Lignin

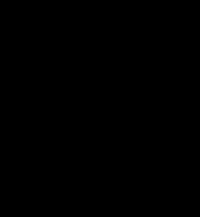
Polymerisation of coniferyl alcohol to lignin. The reaction has two alternative routes catalysed by two different oxidative enzymes, peroxidases or oxidases.

The polymerisation step, that is a radical-radical coupling, is catalysed by oxidative enzymes. Both peroxidase and laccase enzymes are present in the plant cell walls, and it is not known whether one or both of these groups participates in the polymerisation. Low molecular weight oxidants might also be involved. The oxidative enzyme catalyses the formation of monolignol radicals. These radicals are often said to undergo uncatalyzed coupling to form the lignin polymer. An alternative theory invokes an unspecified biological control.